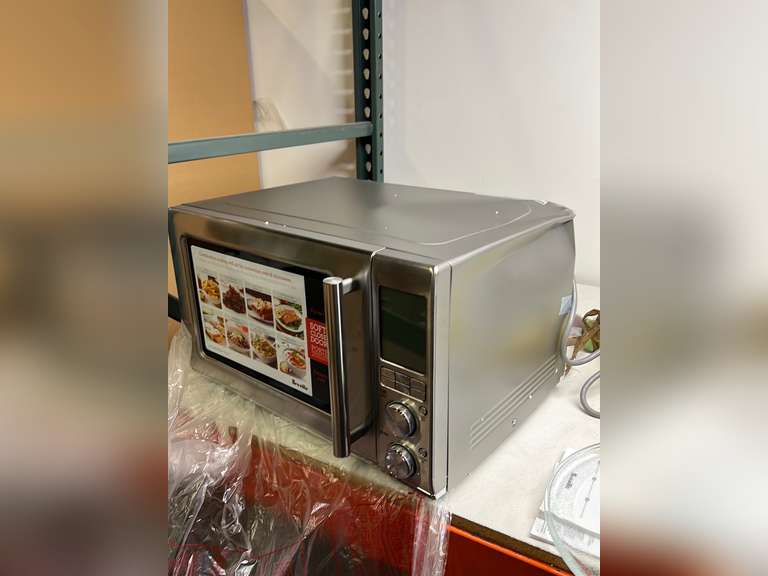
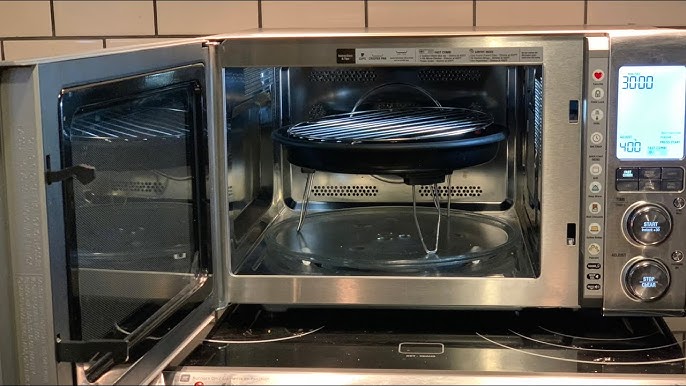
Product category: misc
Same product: yes